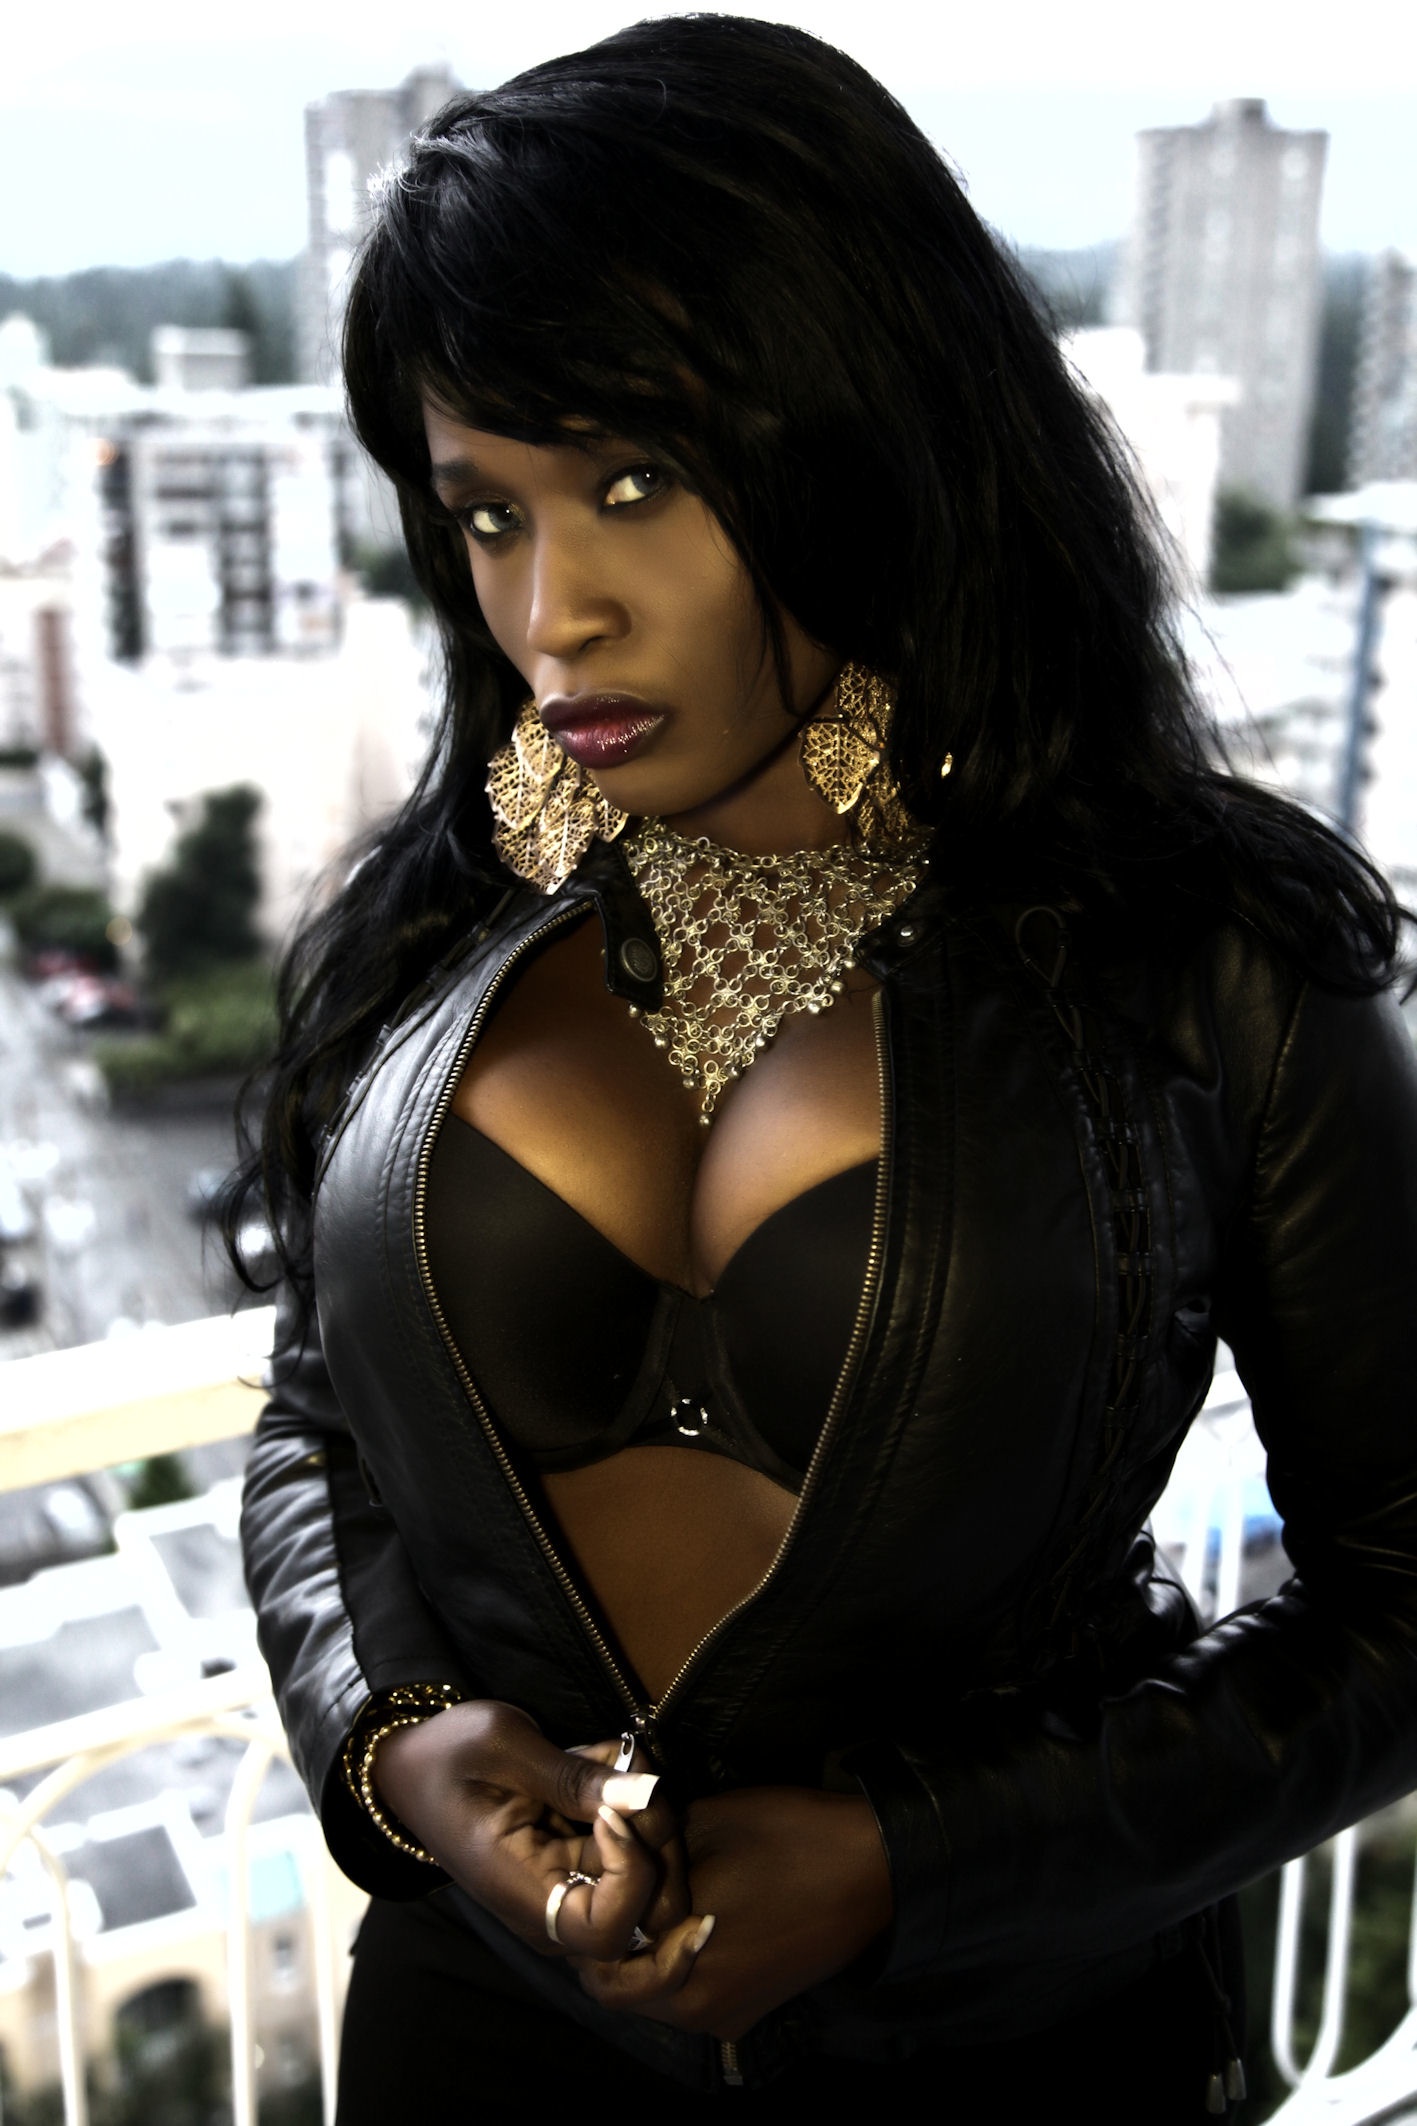
person, girl, woman, photography, singer, model, fashion, clothing, black, lady, hairstyle, long hair, human body, black hair, dress, beauty, costume, abdomen, photo shoot, brown hair, supermodel, goth subculture